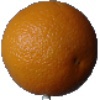
Label: Orange 1